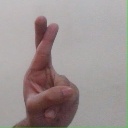
अक्षर: र